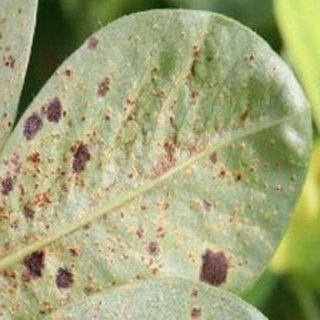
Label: groundnut_rust